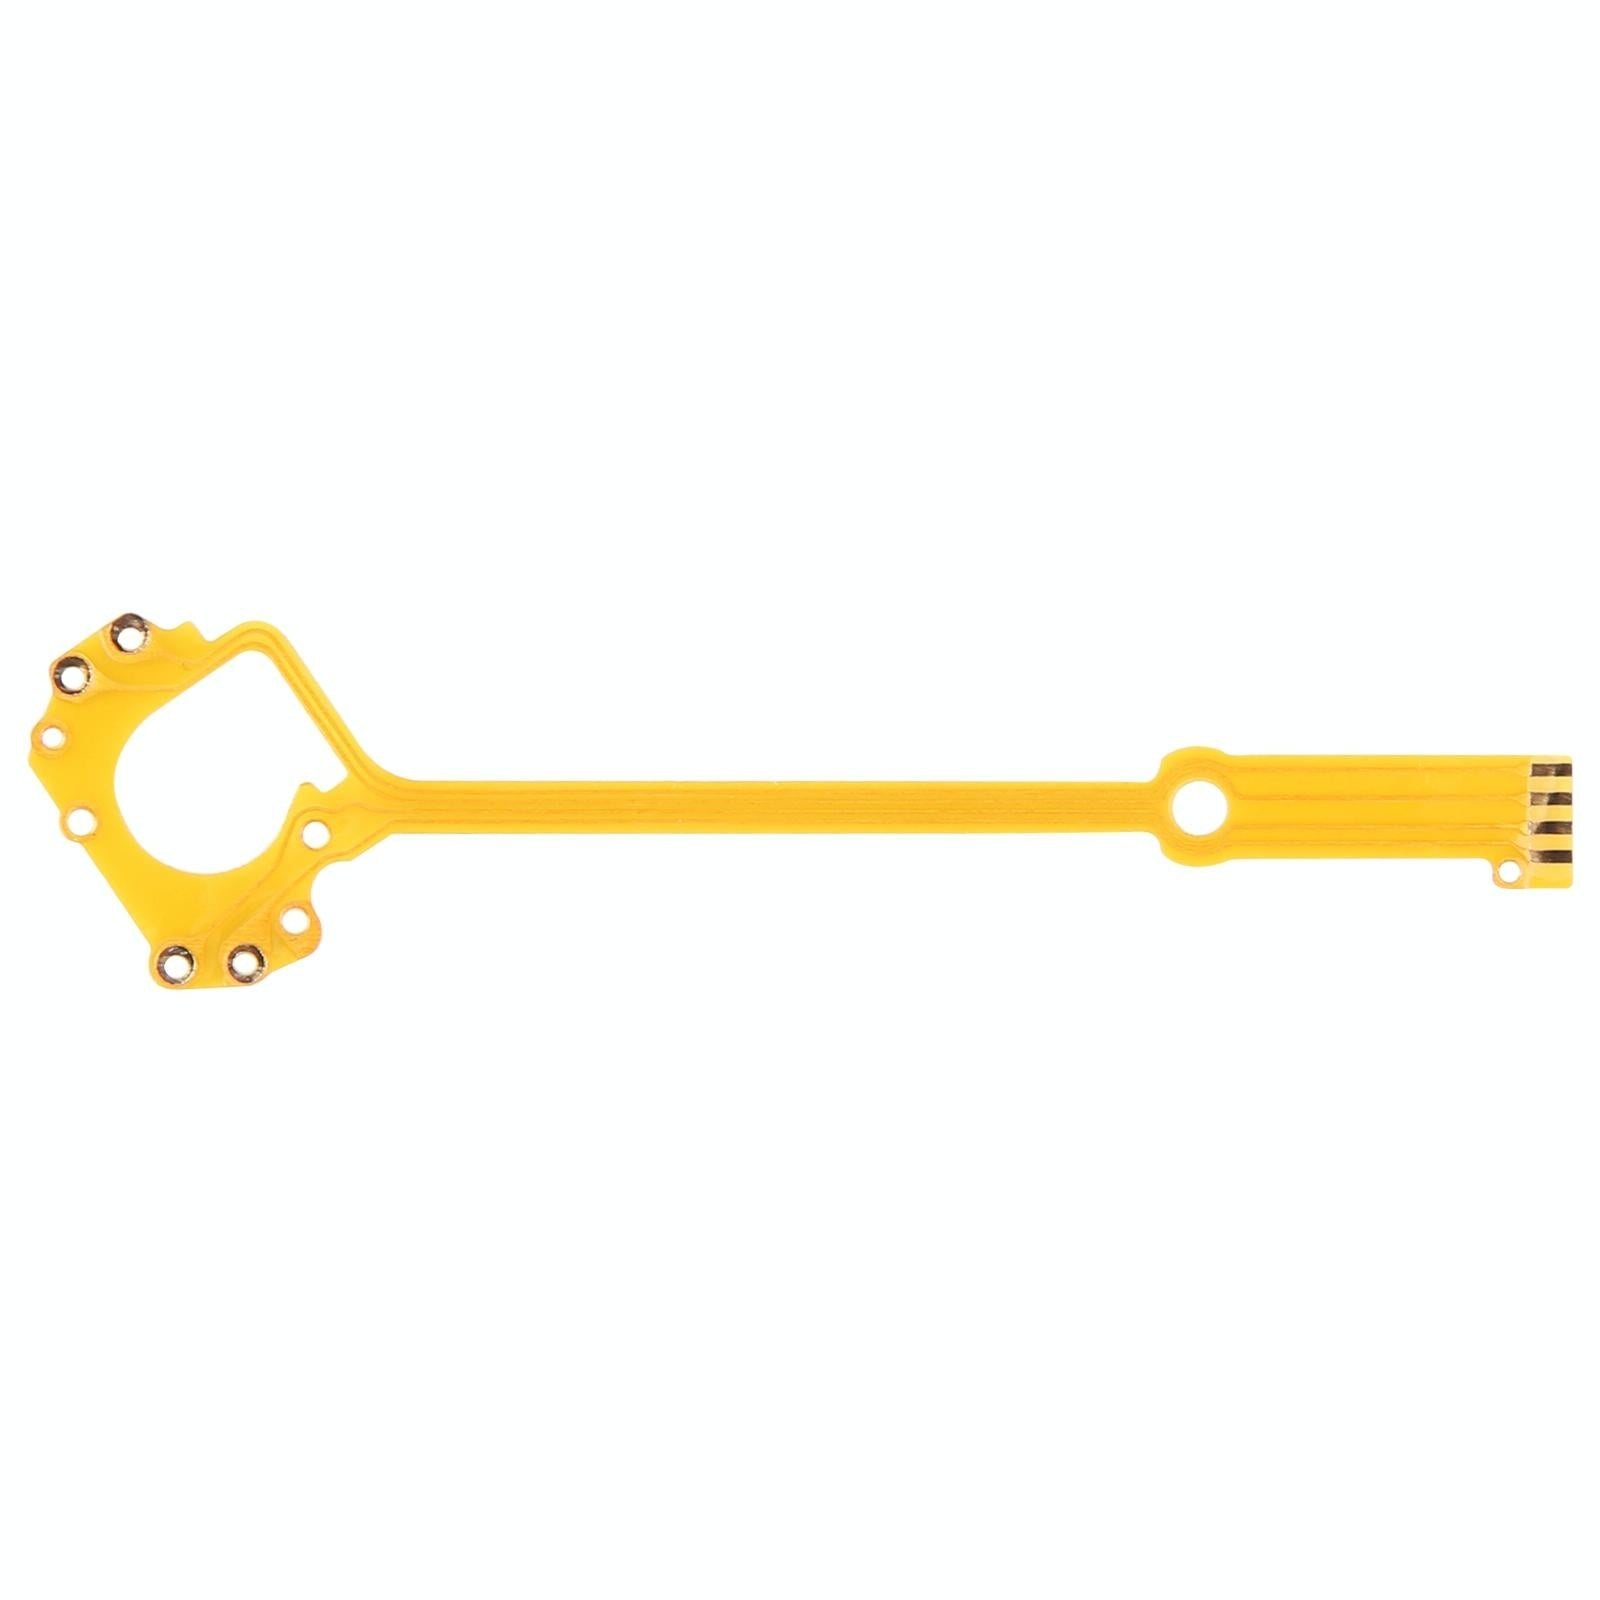
Samsung ST45 Shutter Flex Cable Replacement Repair Part
Restore your Samsung ST45 to full working order with this replacement shutter flex cable. Designed to perfectly replace a broken or faulty cable, this part will get your camera clicking again. Each cable is thoroughly inspected and tested before shipping to ensure its quality and functionality. While straightforward to install, professional installation is recommended for optimal results. Please note, we are not liable for any damage caused during installation. Key Features: Genuine replacement part for the Samsung ST45 digital camera. Fixes issues with a malfunctioning or unresponsive shutter button. Rigorously tested to ensure perfect working condition. Restores full camera functionality. Search Terms: Samsung ST45, shutter flex cable, camera repair, replacement part, camera parts, fix broken shutter, ST45 repair, DIY camera repair.
Brand: SUNSKY
Category: Cameras & Optics > Camera & Optic Accessories > Camera & Optic Replacement Cables